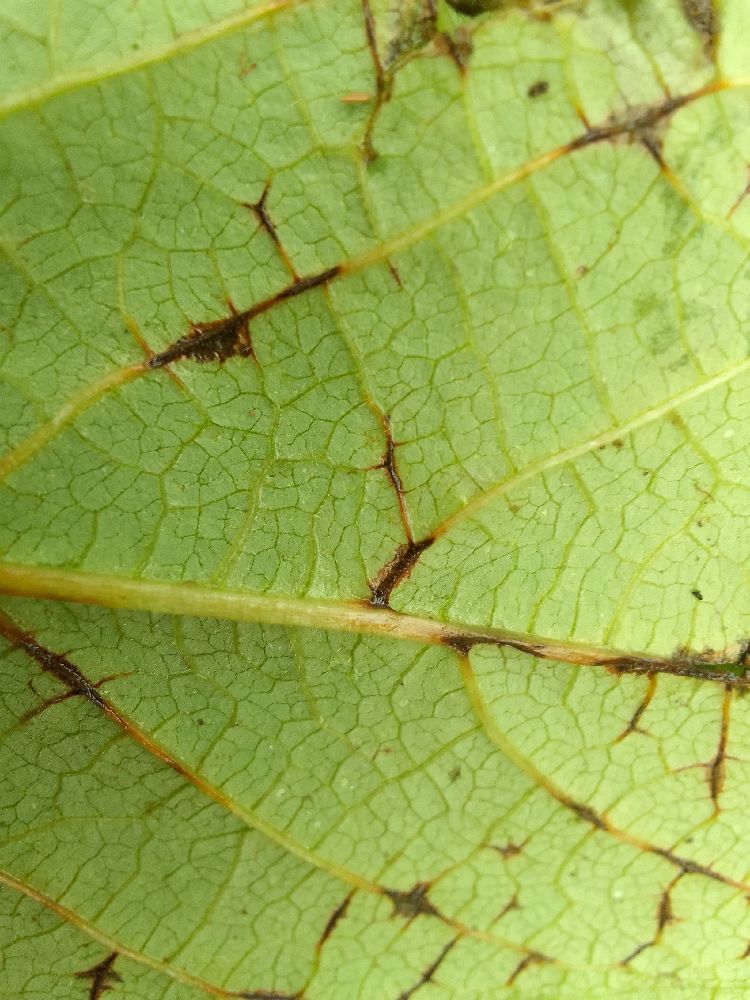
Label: anthracnose